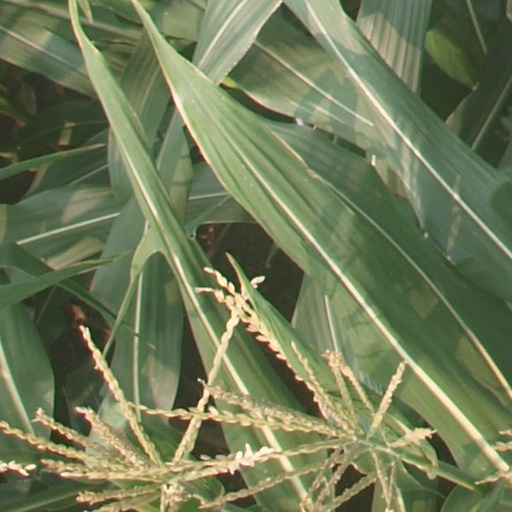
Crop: maize; corn